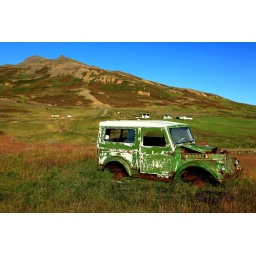
A green car in green landscape